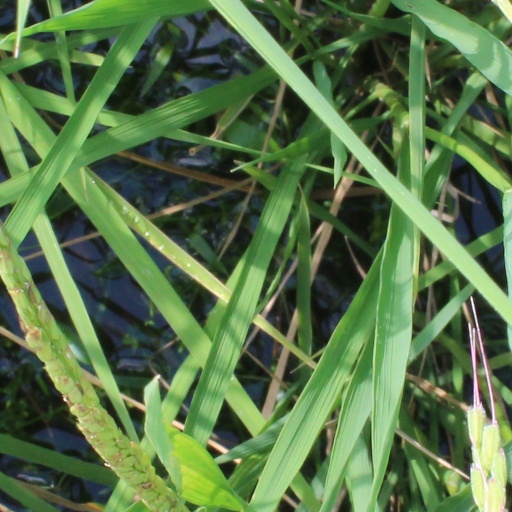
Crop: rice